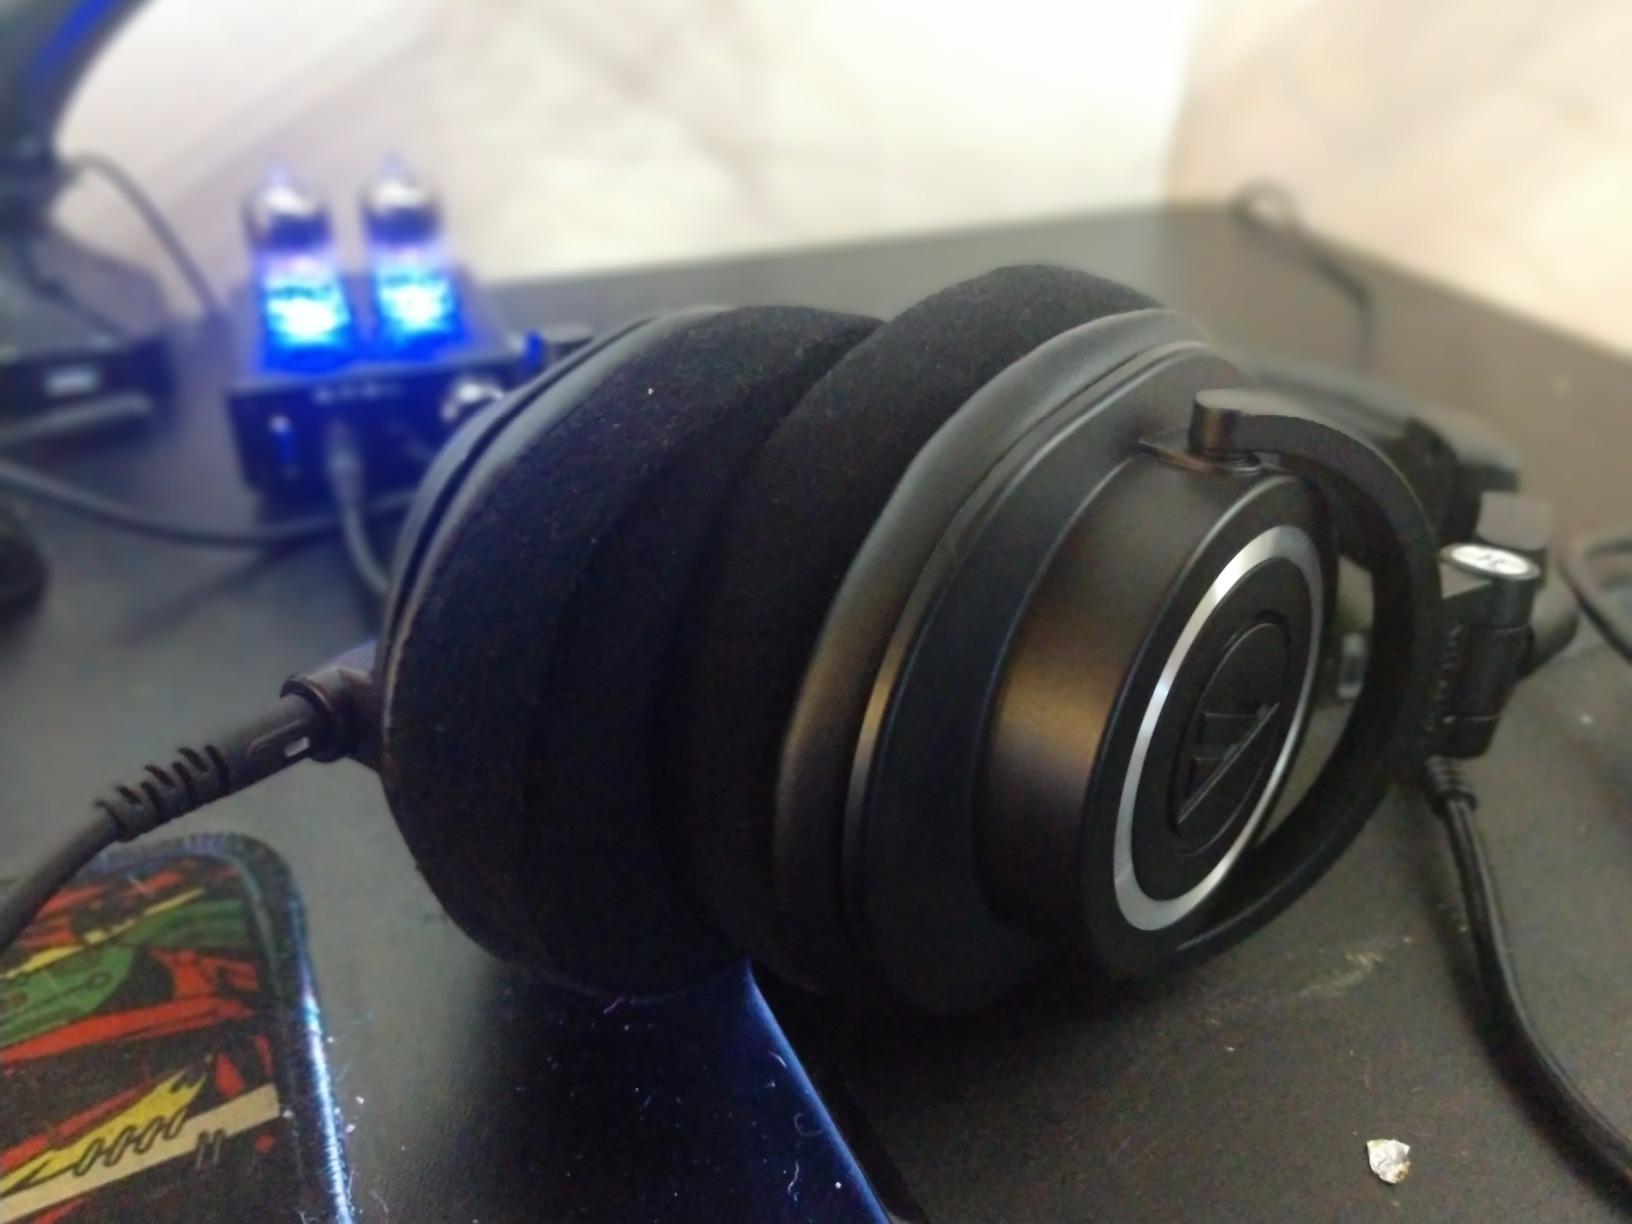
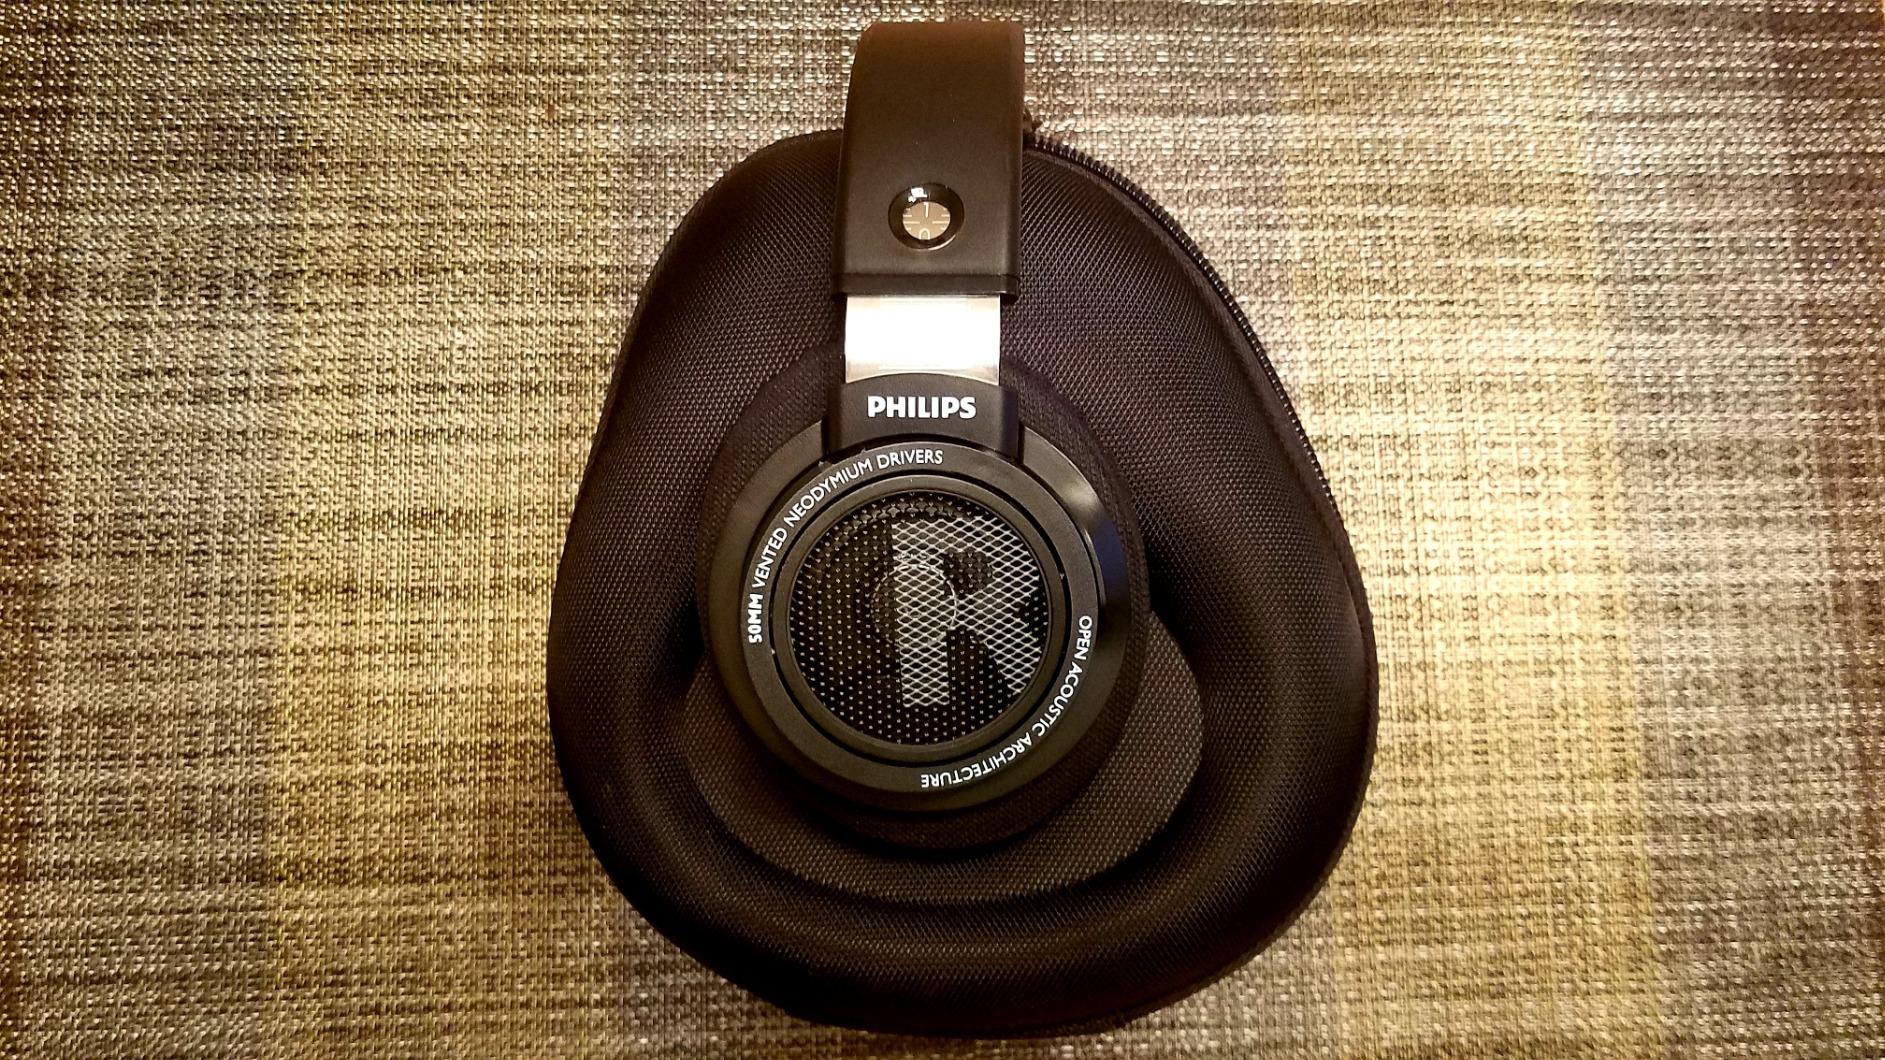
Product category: headphones
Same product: no